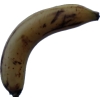
Label: banana